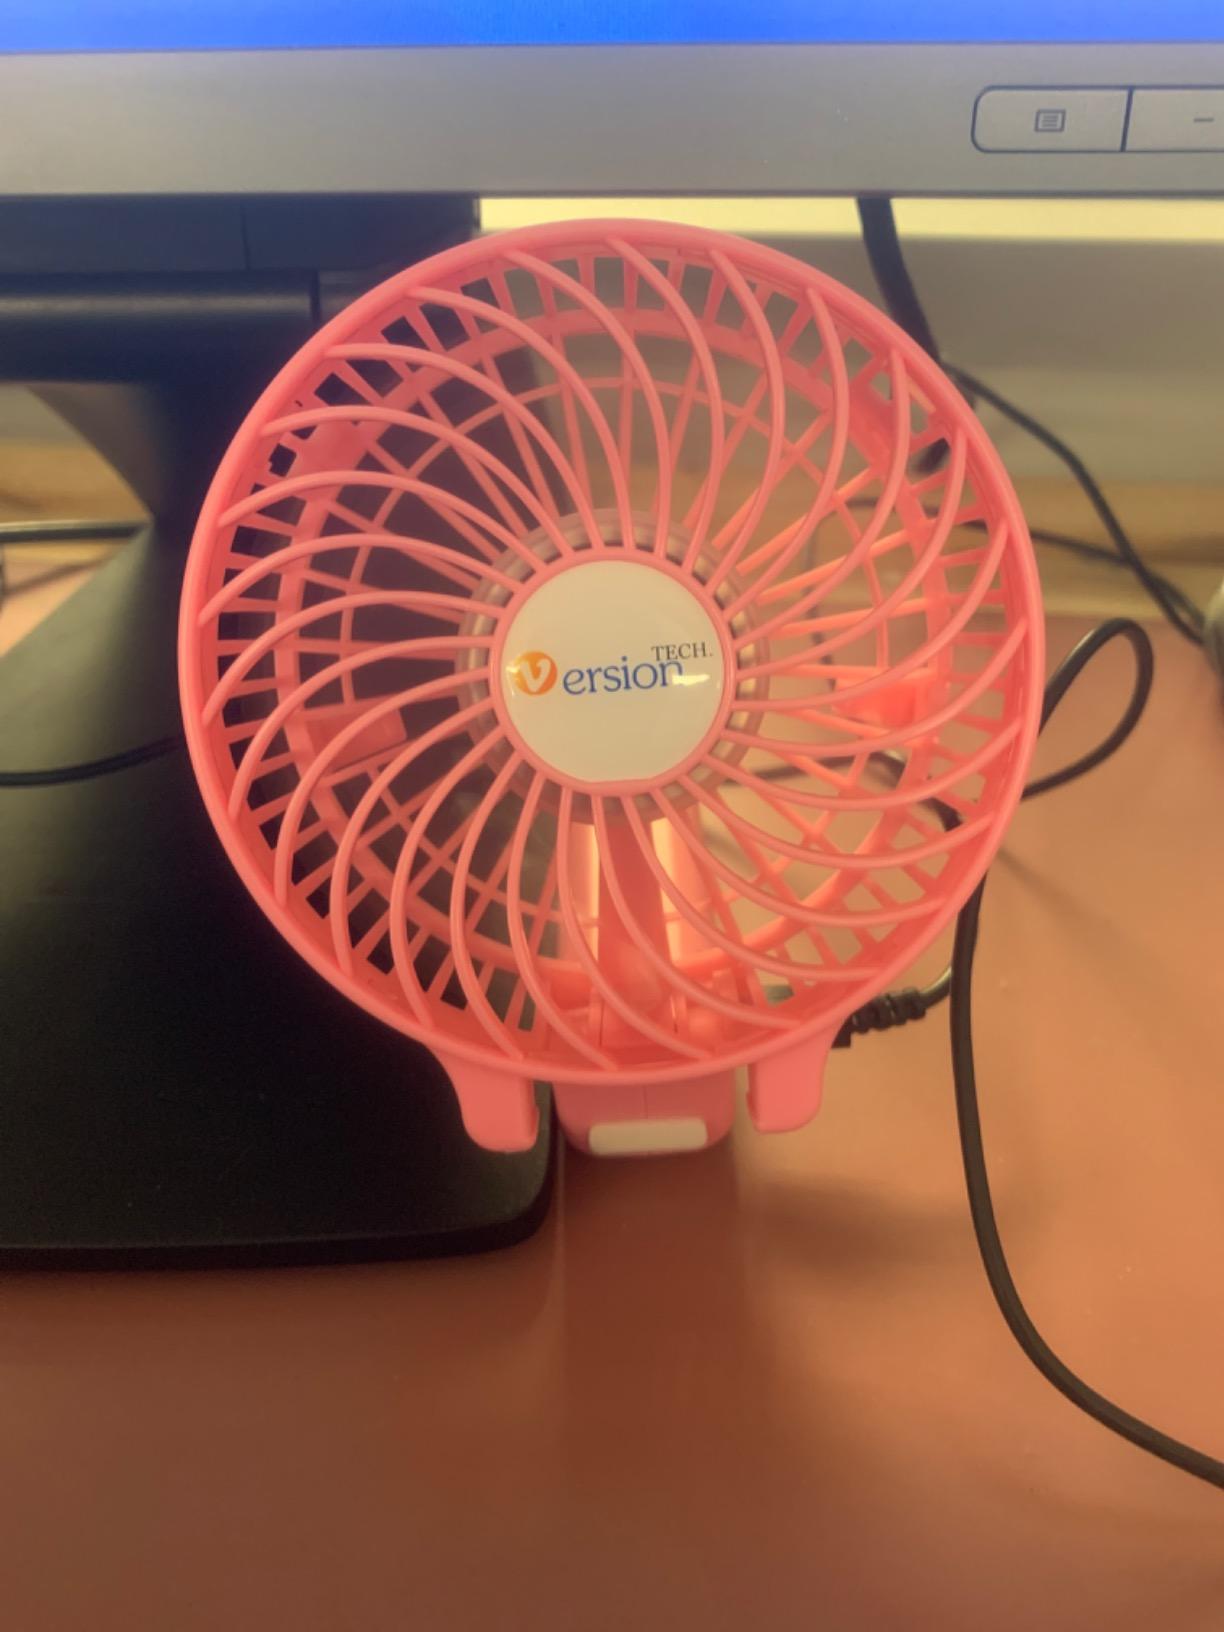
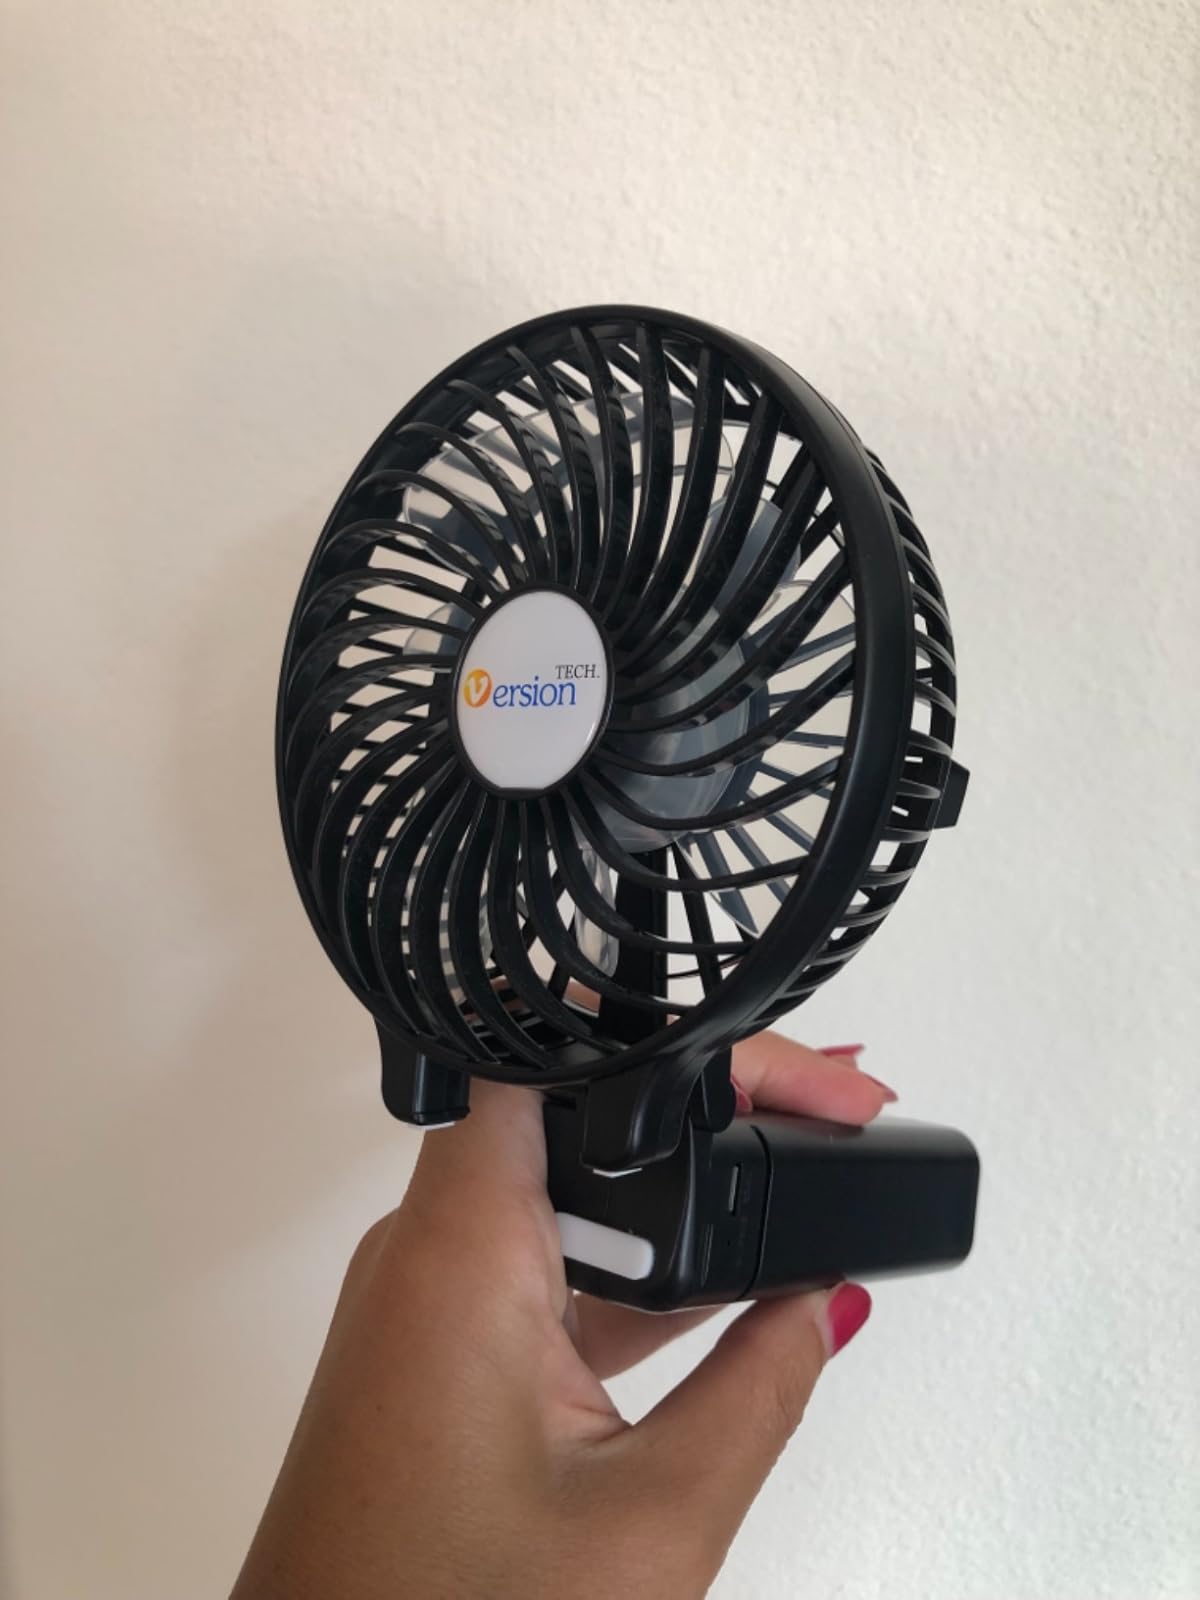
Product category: fan
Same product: no